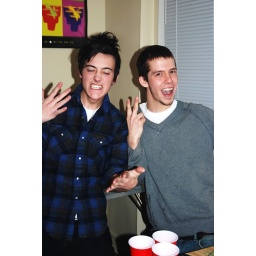
all the girls standing in the line for the bathroom 136